Vilanova i la Geltrú

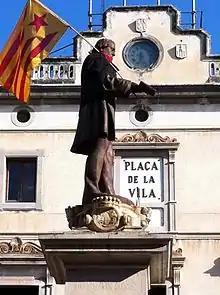
Statue of city benefactor Josep Ventosa holding the estelada or Catalan independence flag

During the Spanish Civil War, large numbers of people fleeing poverty in Southern Spain settled in Vilanova. Although they experienced prejudice they became increasingly accepted and known as "els altres Vilanovins" or "the other Vilanovins." By 1970, a majority of the town's population had been born elsewhere. In the first decade of the 21st century, there was another wave of immigrants (called "nouvinguts" or "newcomers" locally), this time primarily from North Africa, South America and Eastern Europe.